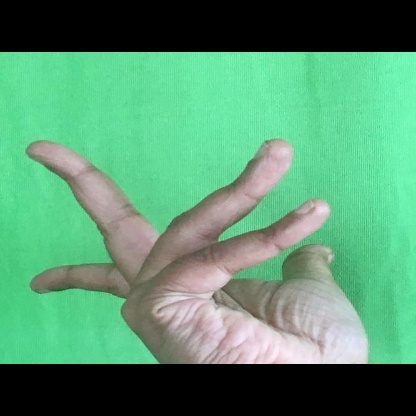
Mudra: Alapadmam